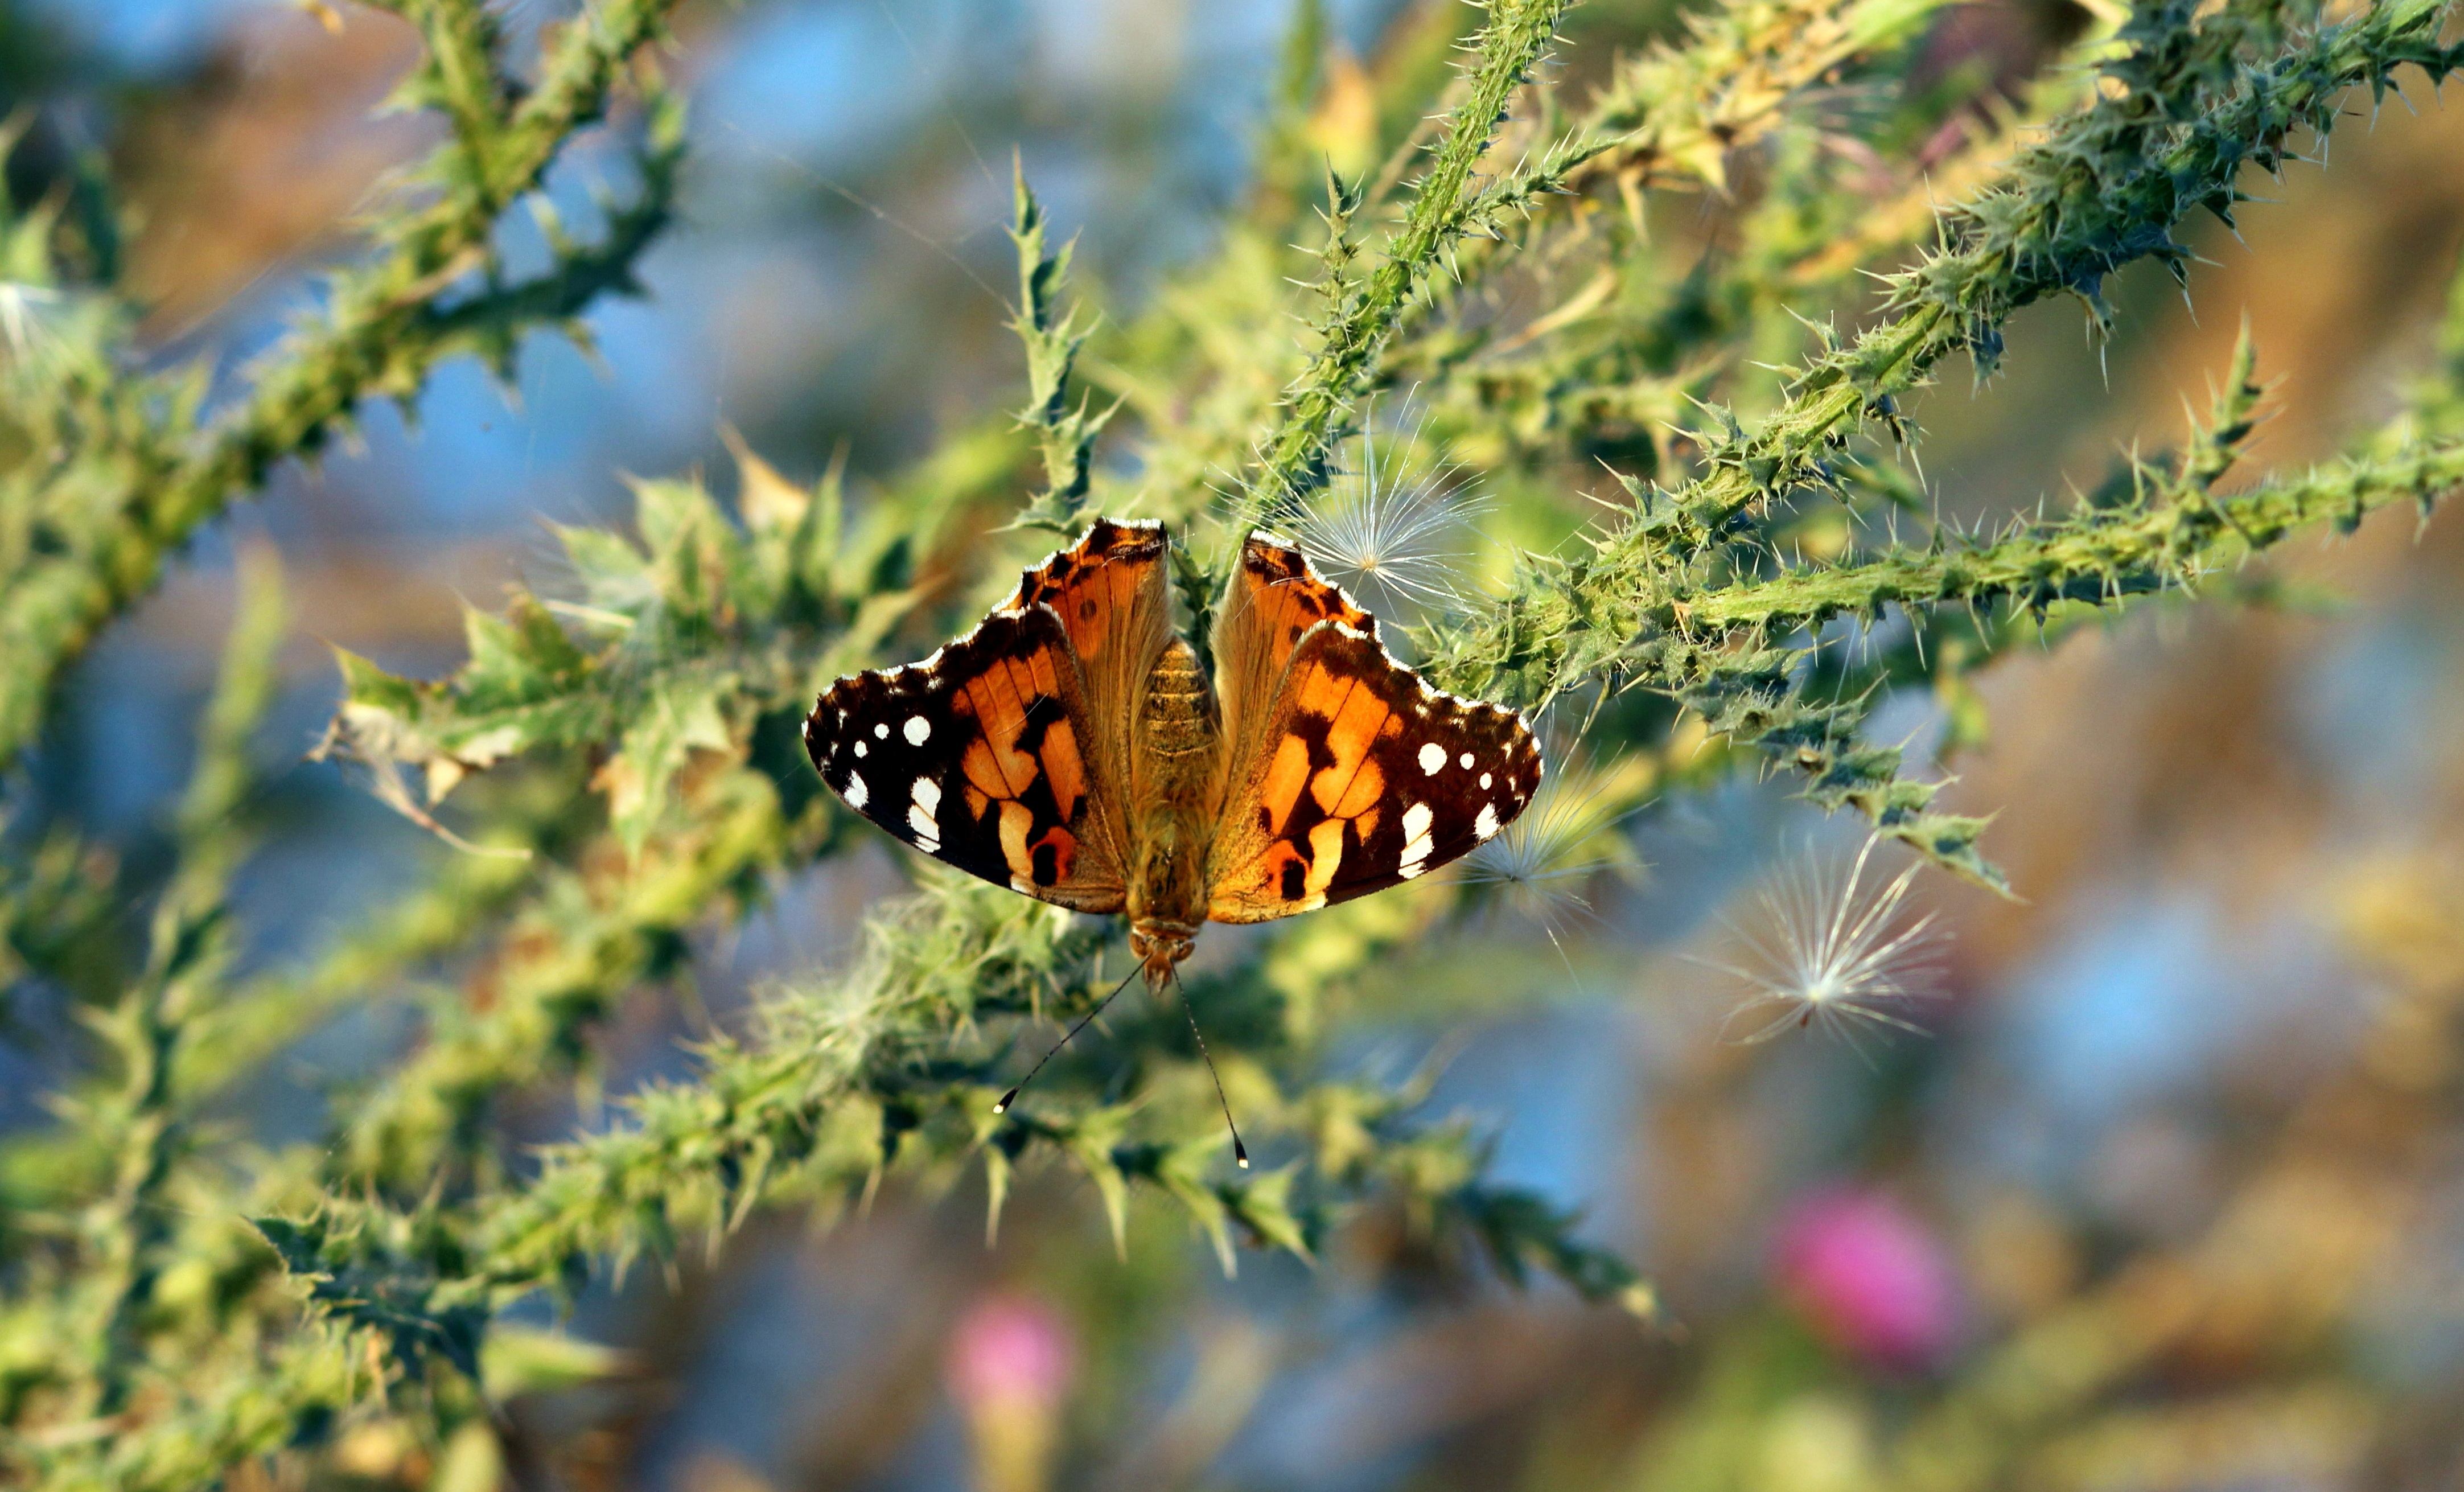
nature, branch, photography, flower, wildlife, insect, butterfly, fauna, plants, invertebrate, monarch butterfly, coloring, wings, insects, butterflies, macro photography, moths and butterflies